United States Air Force

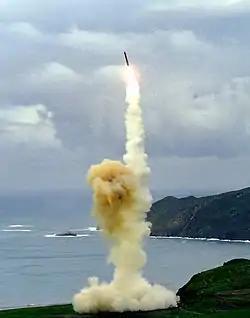
Test launch of a LGM-30 Minuteman Intercontinental Ballistic Missile from Vandenberg AFB

Assure/Dissuade/Deter is a mission set derived from the Air Force's readiness to carry out the nuclear strike operations mission as well as from specific actions taken to assure allies as a part of extended deterrence. Dissuading others from acquiring or proliferating WMD and delivering them contributes to promoting security and is also an integral part of this mission. Moreover, different deterrence strategies are required to deter various adversaries, whether they are a nation state, or non-state/transnational actor. The Air Force maintains and presents credible deterrent capabilities through successful visible demonstrations and exercises that assure allies, dissuade proliferation, deter potential adversaries from actions that threaten US national security or the populations, and deploy military forces of the US, its allies, and friends.